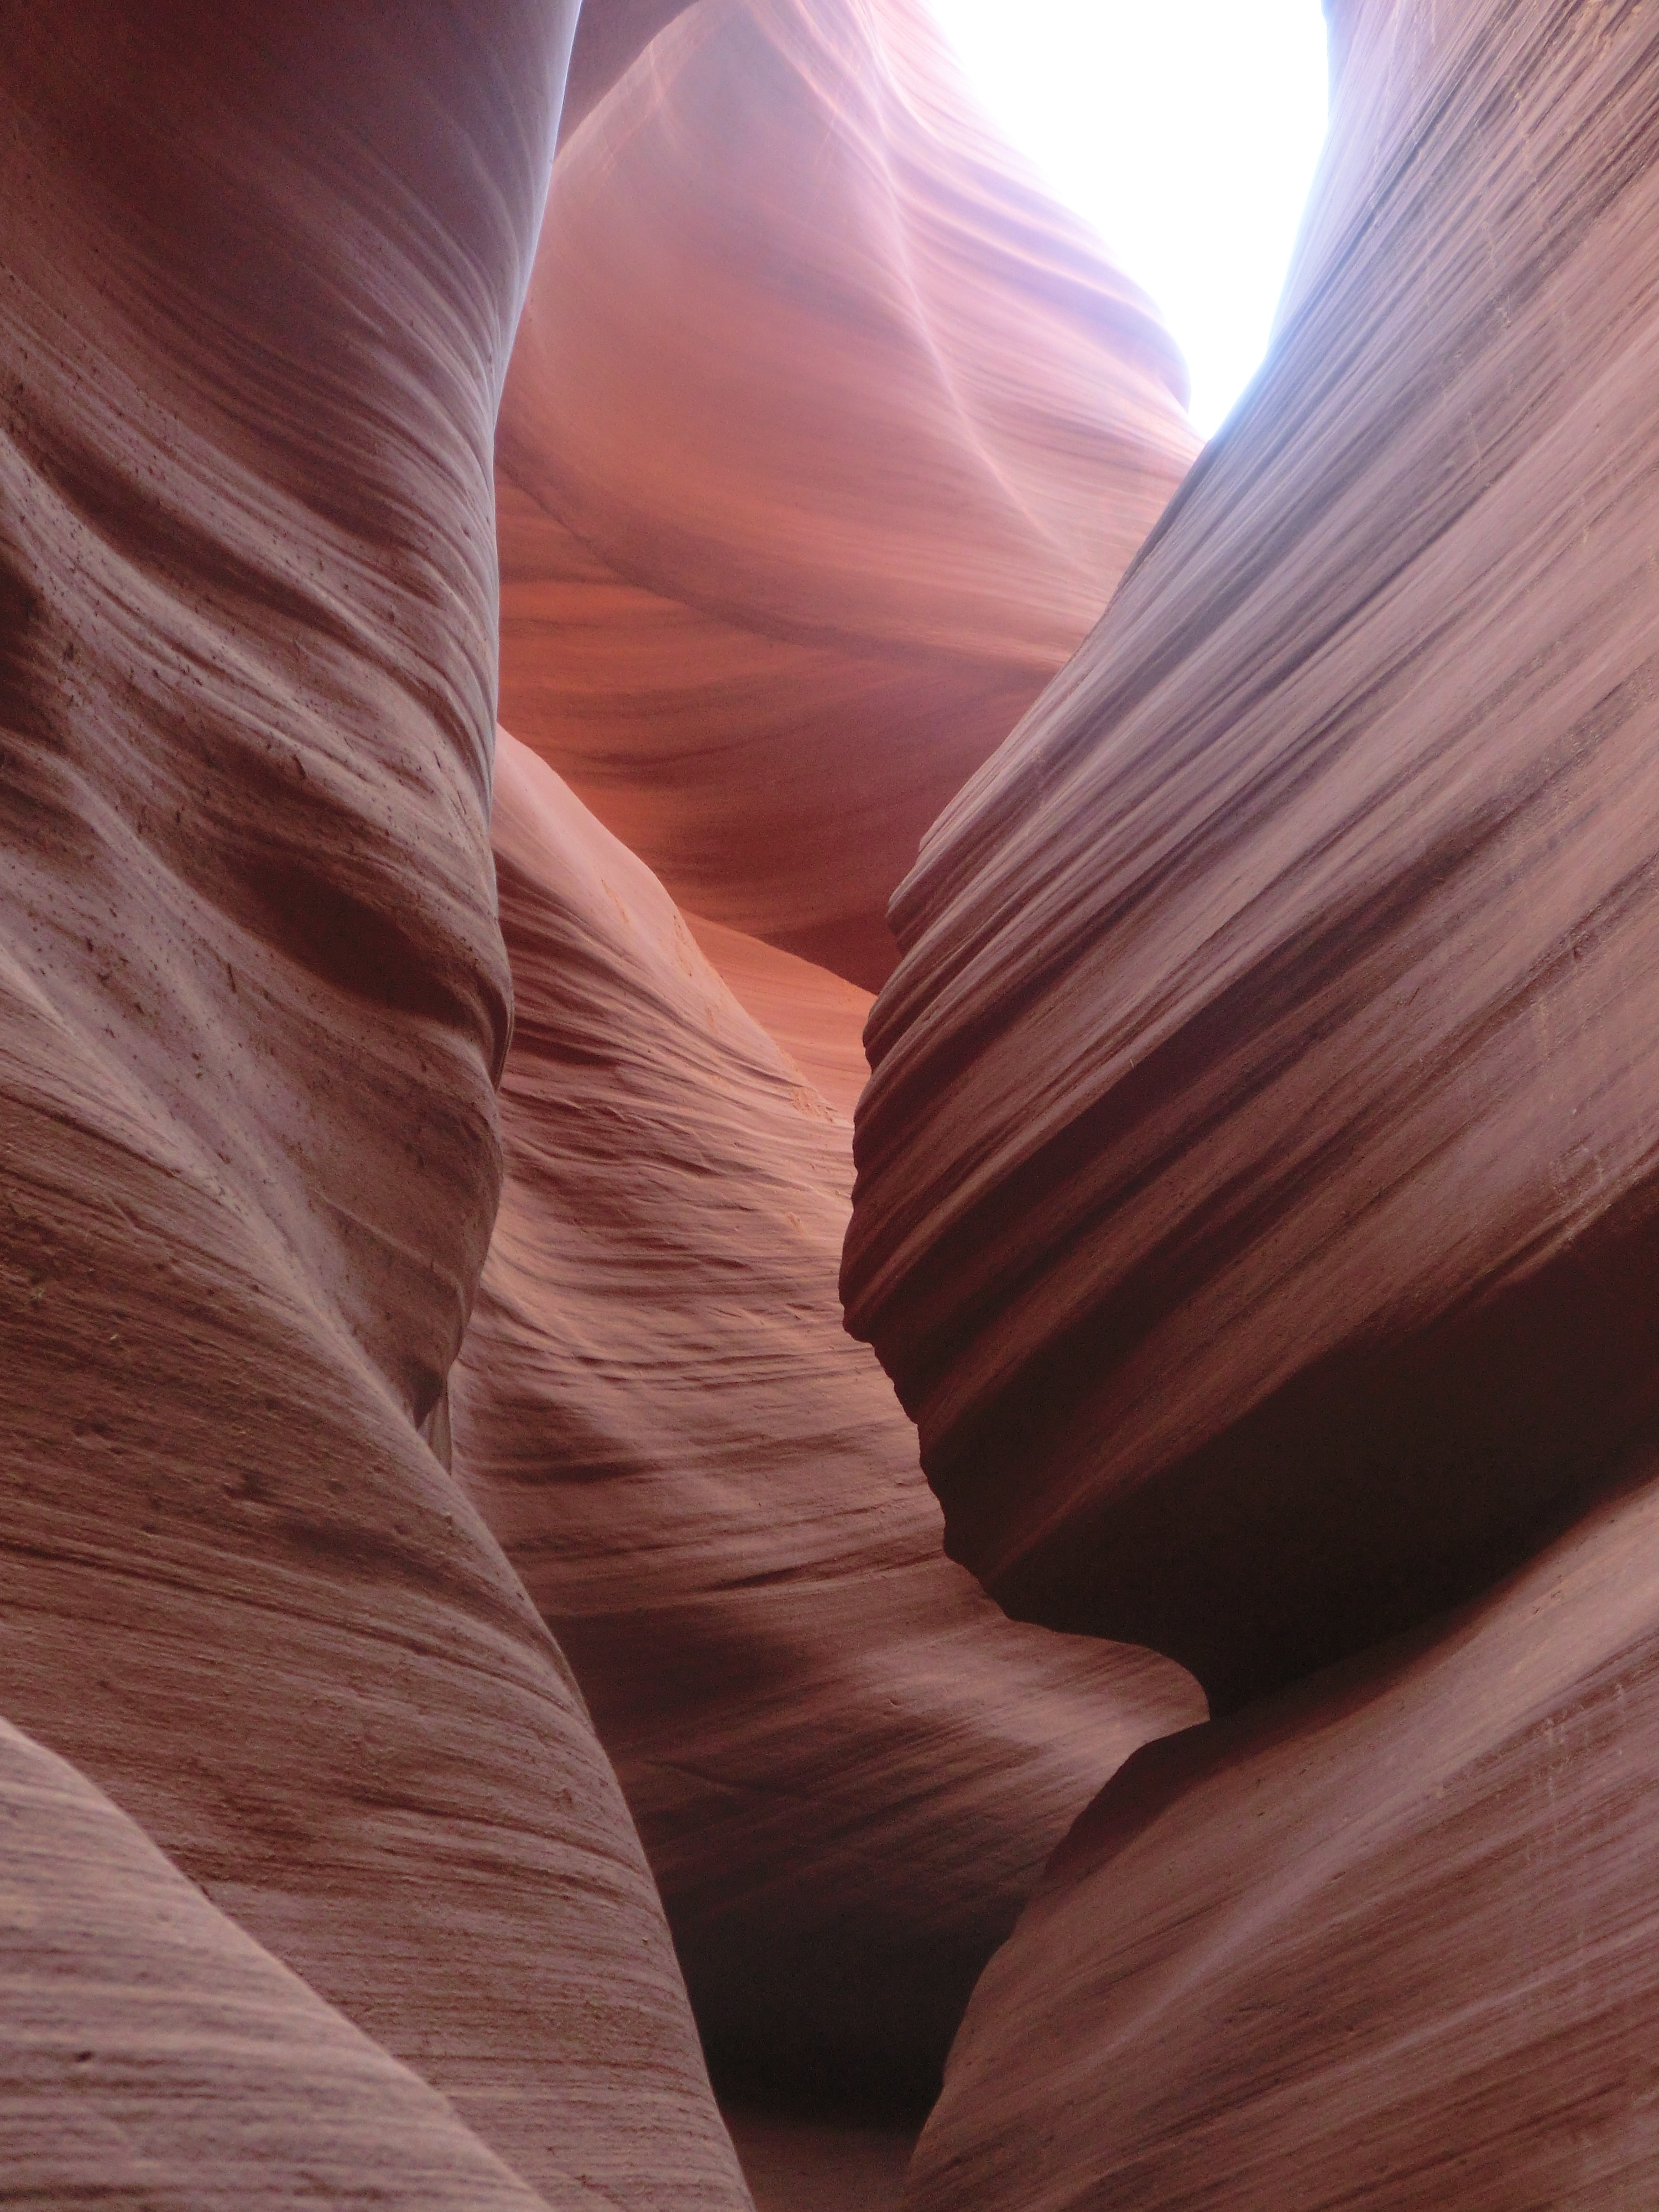
rock, light, sunlight, formation, arch, color, usa, canyon, arizona, antelope canyon, sand stone, slot canyon